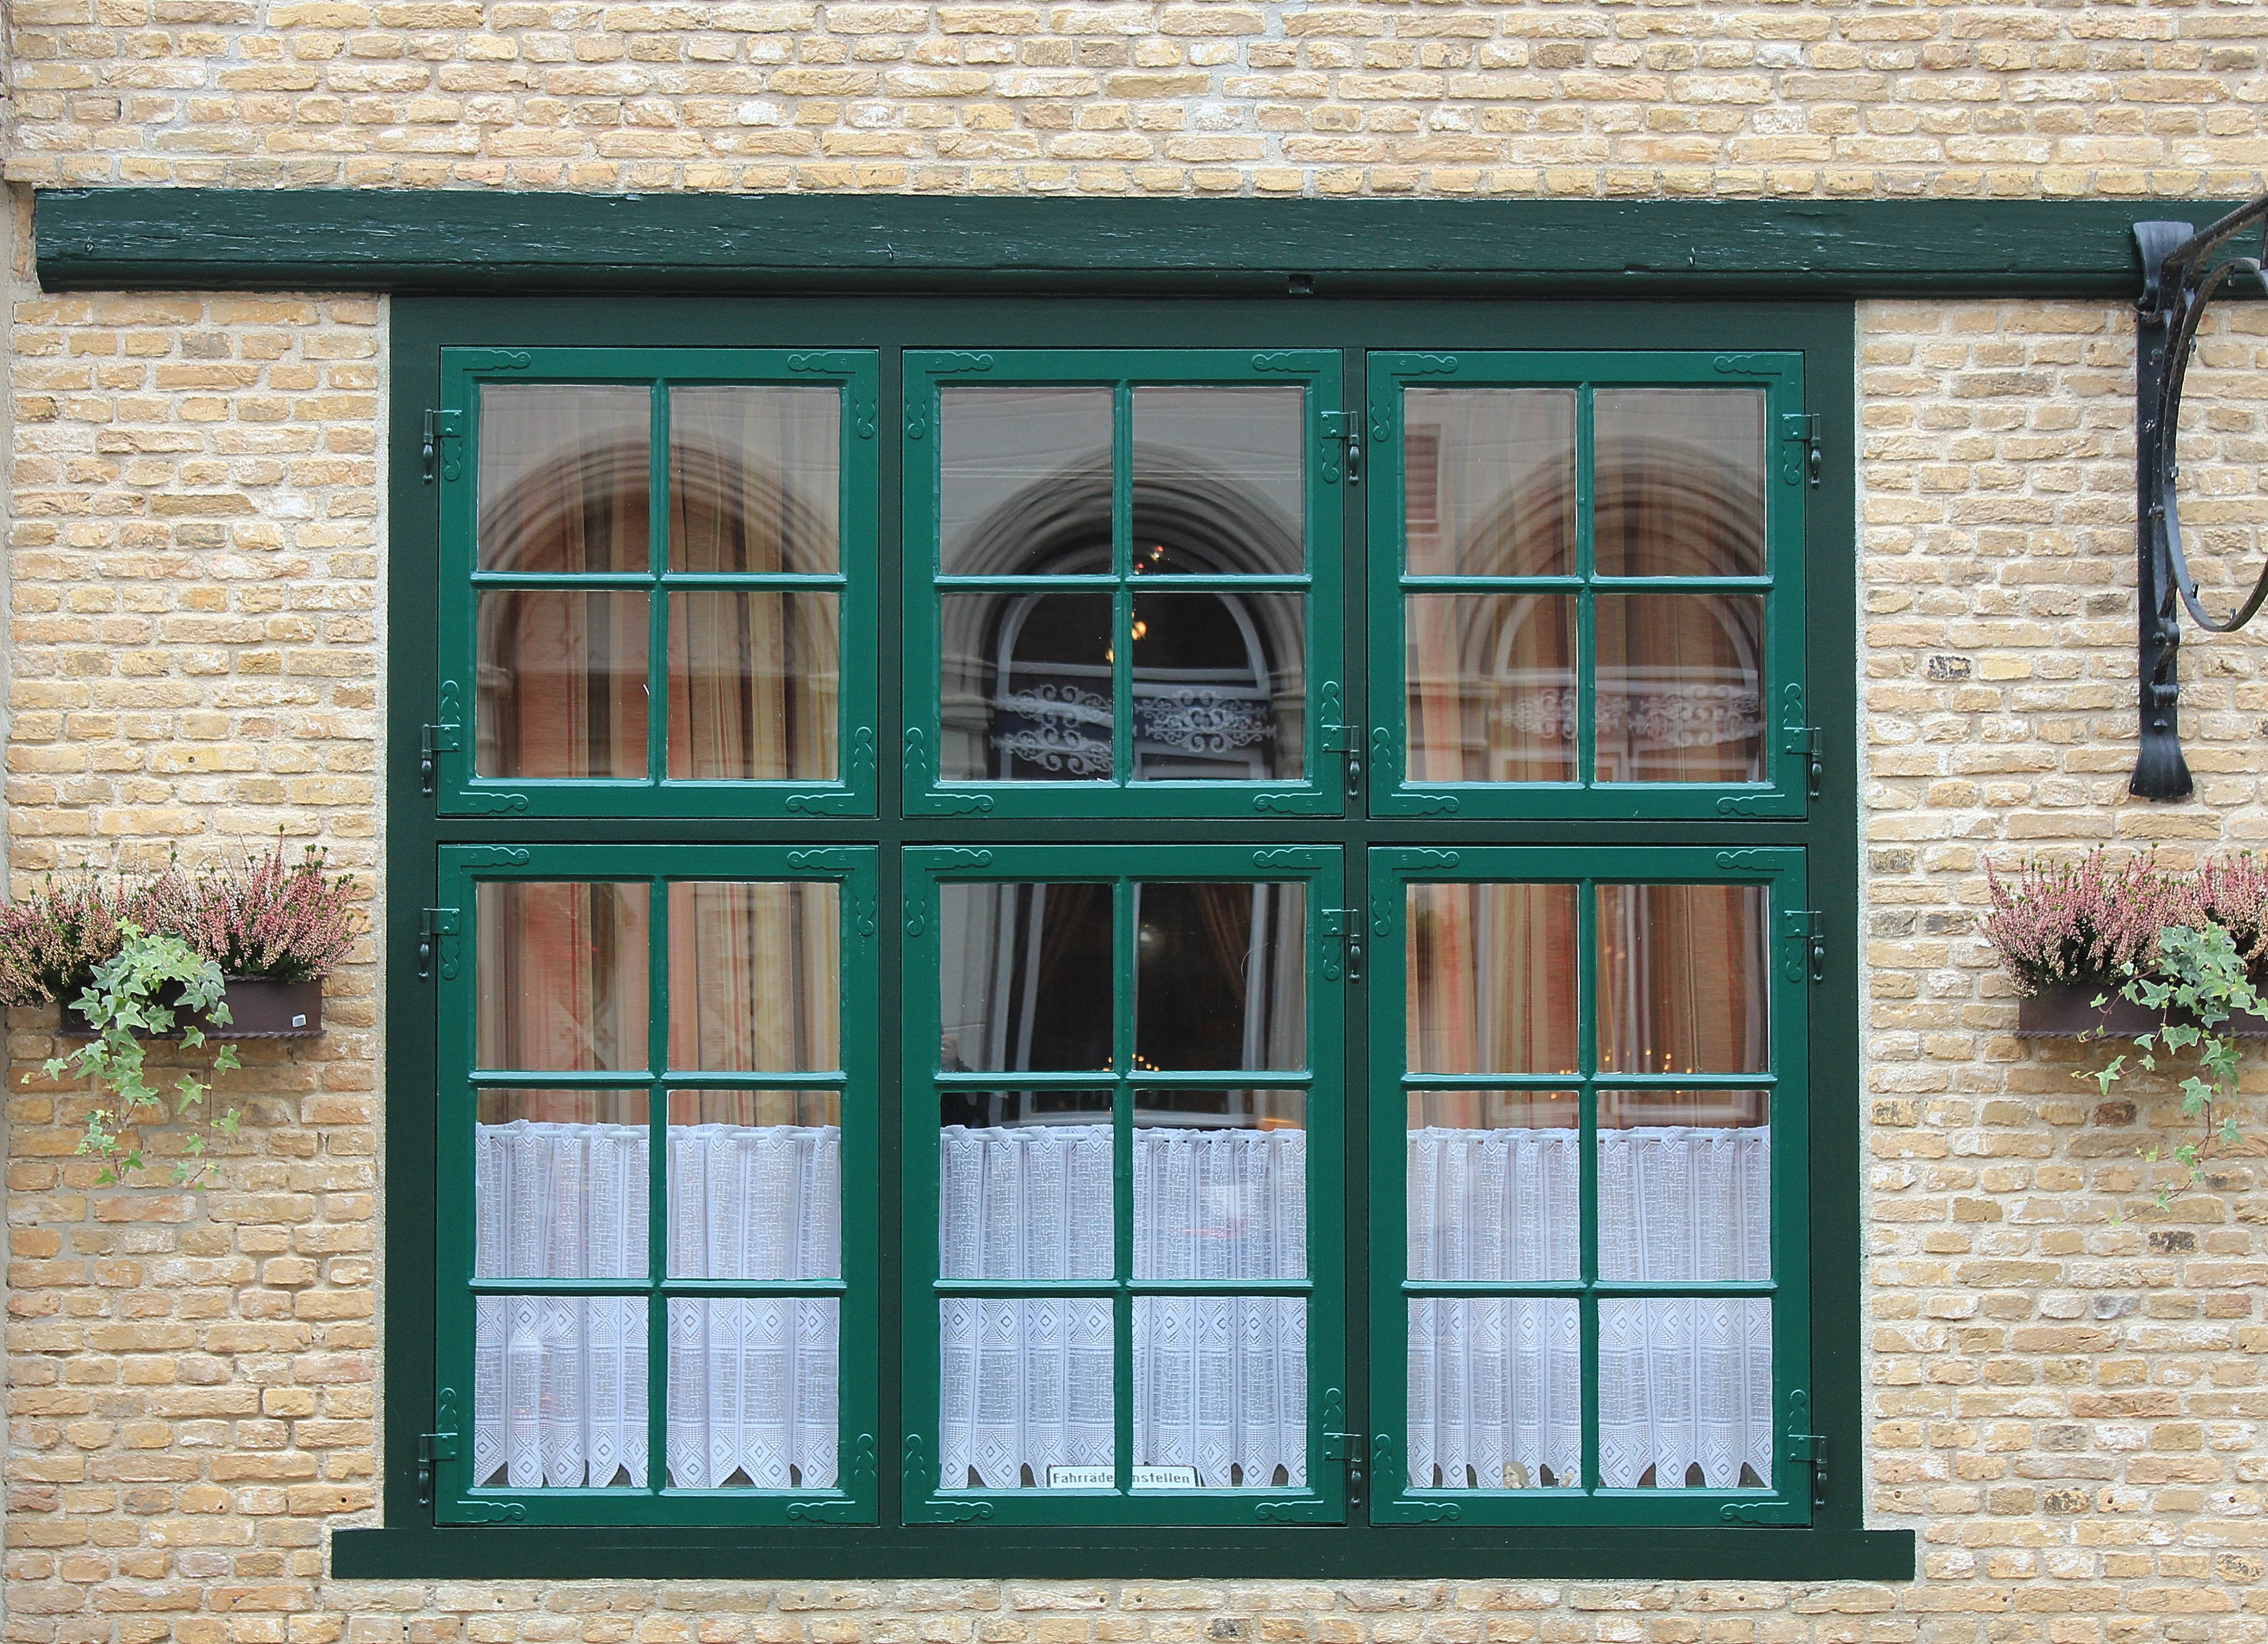
architecture, wood, house, window, building, home, rustic, cottage, frame, facade, property, door, shutter, interior design, old house, shutters, historically, siding, window covering, sash window